Barbro Bäckström

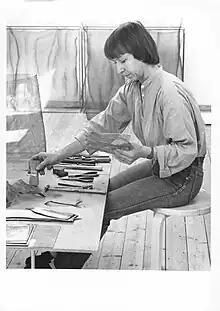
Barbro Bächström in her studio (1982)

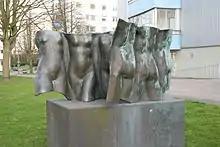
Bächström's "I rena gladjen" (In Pure Joy) in Malmö

Barbro Agneta Bäckström née Erhardsson (6 December 1939 – 8 February 1990) was a Swedish sculptor who is remembered for her depictions of fragments of the human body, frequently in the form of undulating cloth-like statues or as reliefs of nude women. Her larger outdoor works are in bronze or iron while those displayed indoors are generally reliefs in wire mesh. Many of her works have been exhibited at the Malmö Art Museum.